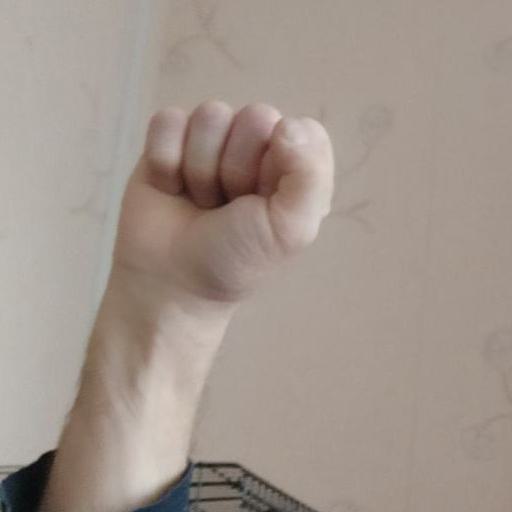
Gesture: fist